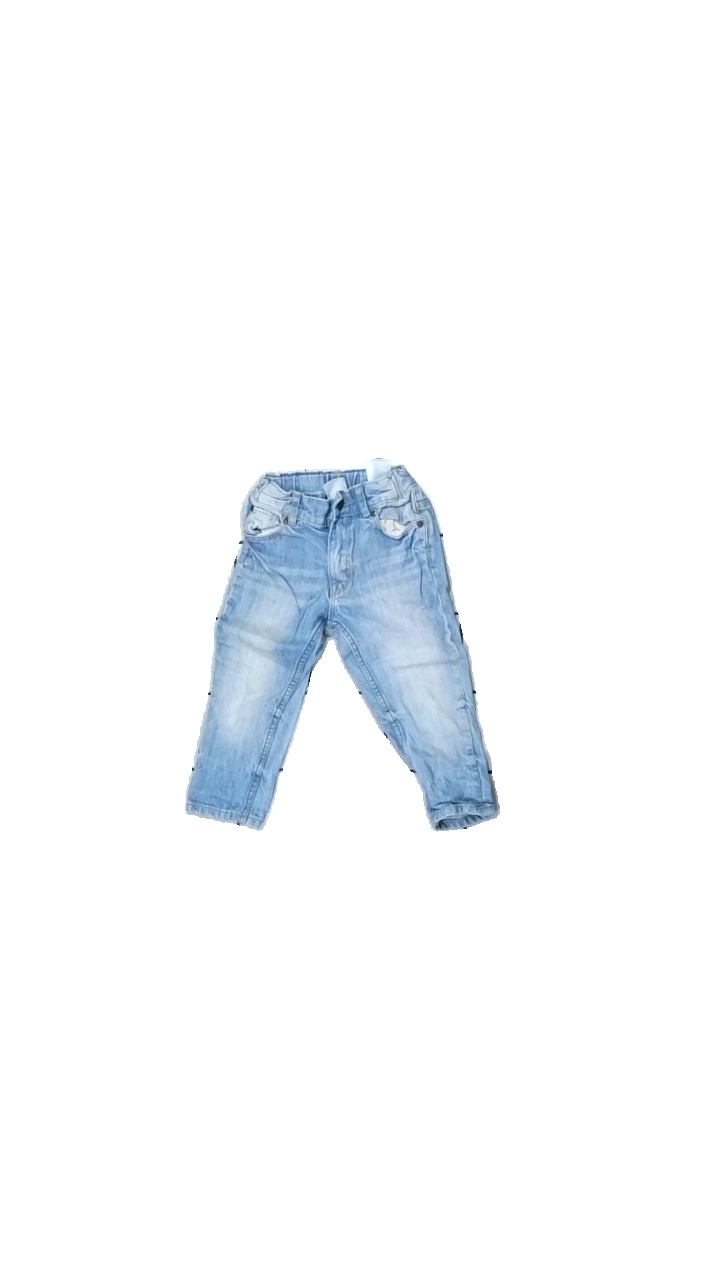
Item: Jeans (Children)
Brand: H&m
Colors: Blue
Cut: Tight
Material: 100% Cotton
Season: All
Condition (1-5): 4
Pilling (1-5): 5
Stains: Minor
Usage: Reuse
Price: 50-100